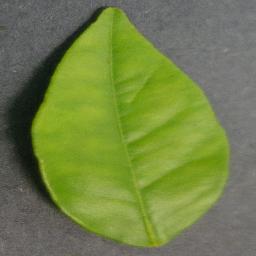
Label: Orange___Haunglongbing_(Citrus_greening)